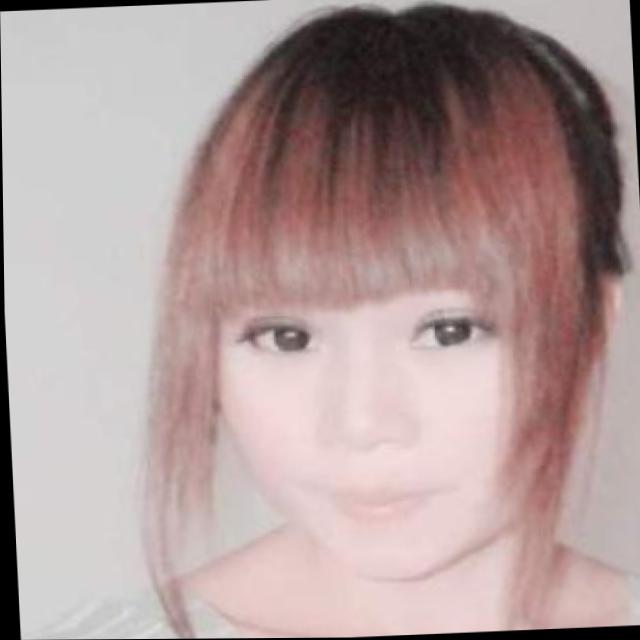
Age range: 21-44